Aquarium

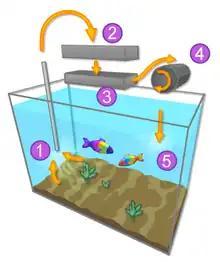
Drawing of transparent 3-dimensional rectangle with two boxes and one cylinder above it and one longer, thin cylinder within it. Arrows point from the rectangle long cylinder to the top box, from the top box to the lower box, from the lower box to the other cylinder, from that cylinder back to itself, and from the cylinder to the rectangle.

Practical limitations, most notably the weight of water and internal water pressure (requiring thick glass siding) of a large aquarium, restrict most home aquaria to a maximum of around 1 cubic metre in volume (1000 L, weighing or ). Some aquarists, however, have constructed aquaria of many thousands of litres.